Rancho San Antonio County Park

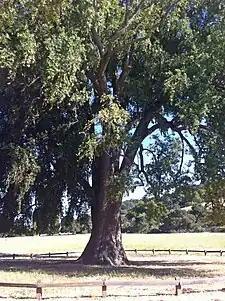
Giant California Bay Laurel near Permanente Creek in Rancho San Antonio County Park

The State's tallest and third largest California bay laurel tree ("Umbellularia californica"), estimated to be over 200 years old, grows in Rancho San Antonio County Park. The tree was protected in 2004 with the addition of fencing and by the removal of a nearby handball court. At the time it was 126 feet tall, its canopy spread was 118 feet, and the trunk circumference was 30 feet. In 1869, the wood of a California Bay Laurel was used for the “Last Tie” connecting North America's first transcontinental railroad. The tree's leaves are highly aromatic and its small yellow flowers bloom between December and April, important to bees at a time when few other plants are in bloom.